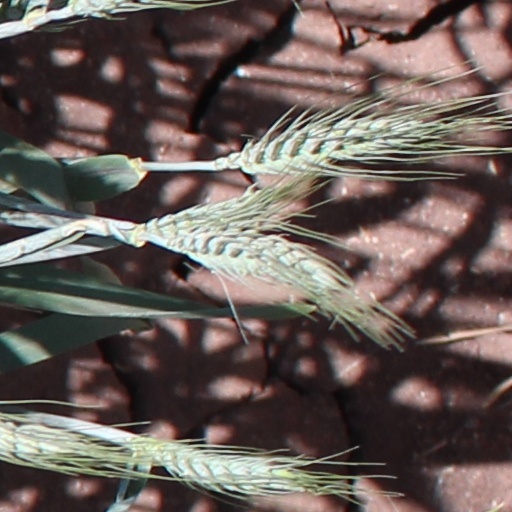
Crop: wheat